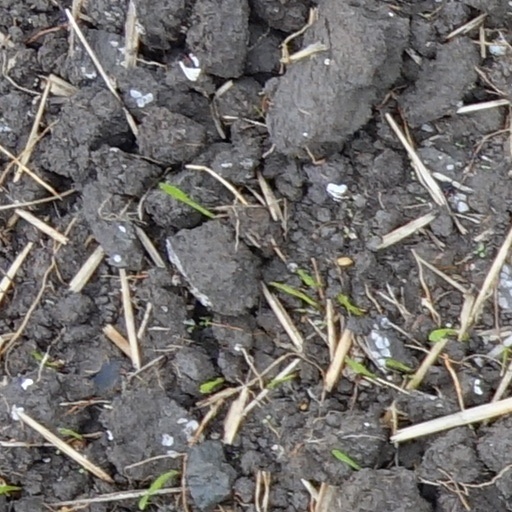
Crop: wheat